Joe Biden 1988 presidential campaign

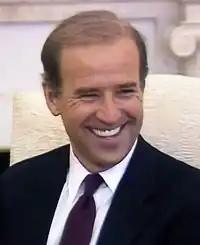
Biden in November 1987, shortly after his withdrawal

Because of his early withdrawal, Biden did not participate in the 1988 caucuses and primaries, in which Governor Michael Dukakis defeated Jesse Jackson, Senators Al Gore and Paul Simon, and other longer-standing contenders.